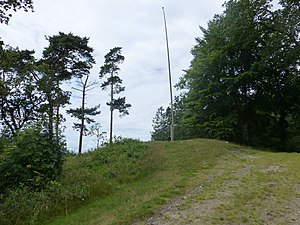
Blakshøj (højdepunkt)
Toppen af Blakshøj
Blakshøj udsigt mod syd over Alrø
Blakshøj er et dansk højdepunkt, som ligger 73 meter over havet. Blakshøj er det højeste punkt i Uldrup Bakker ved nordsiden af Horsens Fjord 10 km sydvest for Odder.